Andhra University

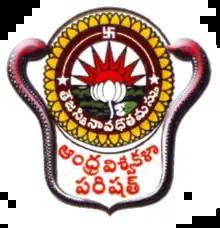
Crest of the University

Andhra University is a public university located in Visakhapatnam, Andhra Pradesh, India. It was established in 1926. It is graded as an A++ institution by NAAC receiving a score of 3.74 on a scale of 4.